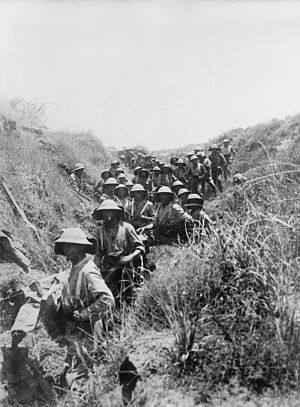
Felttoget i Sinai og Palæstina / Operationer i De judæiske Bjerge / Sommer i de judæiske bjerge
2. bataljon Black Watch i skyttegrave på Brown Ridge efter kampen ved Arsuf den 8. juni 1918
Felttoget i Sinai og Palæstina i Mellemøsten under 1. verdenskrig blev udkæmpet mellem det Britiske Imperium og det Osmanniske Rige, som blev støttet af det Tyske Kejserrige. Det blev indledt med et osmannisk forsøg på at angribe Suez-kanalen i 1915 og sluttede med våbenhvilen i Mudros in 1918 som førte til afståelsen af det osmanniske Syrien og Palæstina.